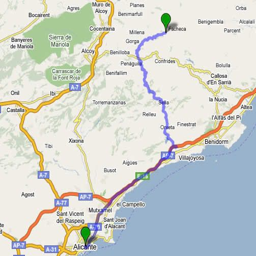
location map , the house is